Campo Maior, Portugal

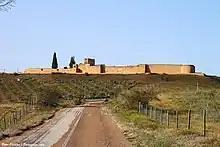
Castelo de Ouguela

In 1712, during the Spanish War of Succession, the Castle of Campo Maior was besieged by the Spanish Army, commanded by the French Alexandre Maître, Marquis de Bay. For 36 days, he launched tons of projectiles on the town and managed to breach one of the bastions before attempting to storm the fortress. Upon crossing the breach which had been put on fire by the defenders with the help of a French Huguenot engineer, the Spanish Army suffered heavy casualties and retreated in defeat as a Portuguese relief force from Elvas was arriving.